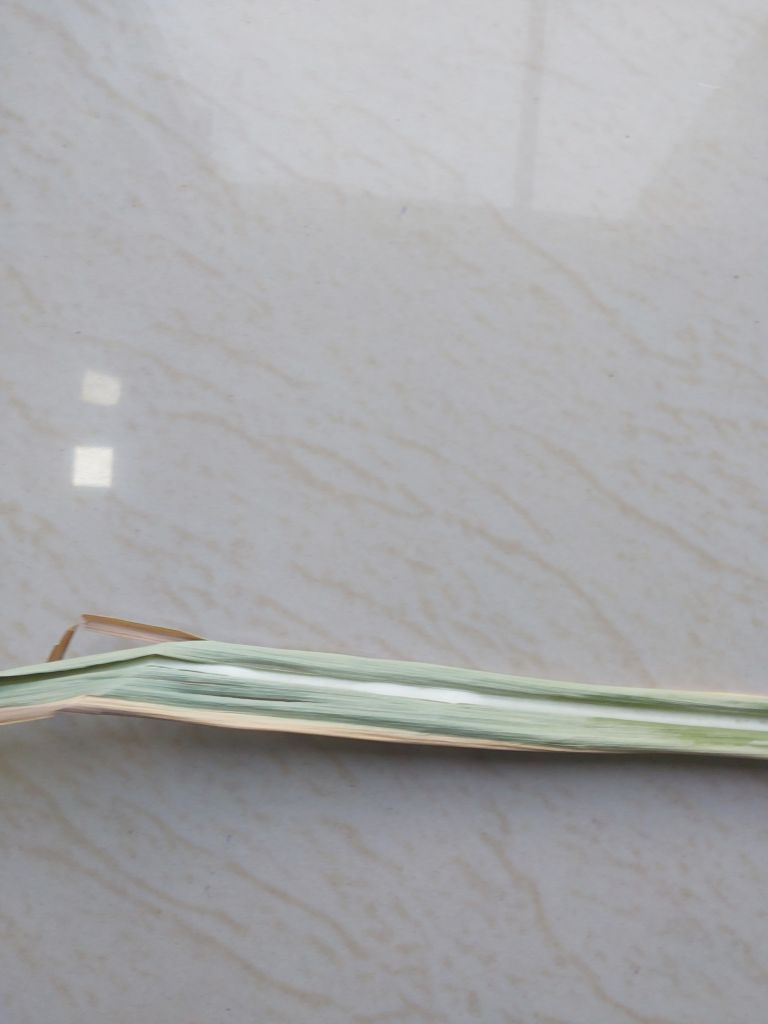
Label: Banded Chlorosis